History of penicillin

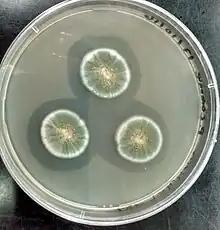
Penicillium mould

In England in 1640, the idea of using mould as a form of medical treatment was recorded by apothecaries such as the botanist John Parkinson, who documented the use of moulds to treat infections in his book on pharmacology. In 17th-century Poland, wet bread was mixed with spider webs (which often contained fungal spores) to treat wounds. The technique was mentioned by Henryk Sienkiewicz in his 1884 novel "With Fire and Sword".